Charles Wells (gambler)

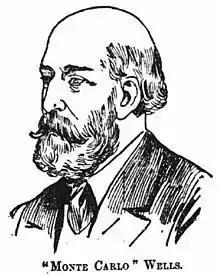
Charles Deville Wells

Charles De Ville Wells (20 April 1841July 1922) was an English gambler and fraudster. In a series of successful gambles in 1891 he "broke the bank at Monte Carlo" (depleted the funds of the gaming table at which he was playing), celebrated by the song "The Man Who Broke the Bank at Monte Carlo". Subsequently, he was often referred to, especially in publications, as "Monte Carlo Wells".